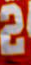
Number: 2